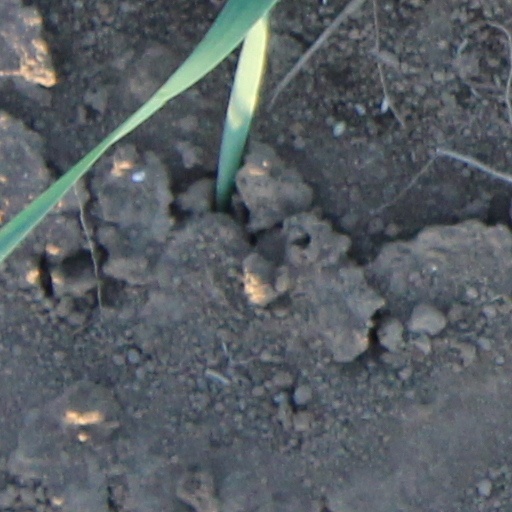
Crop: wheat